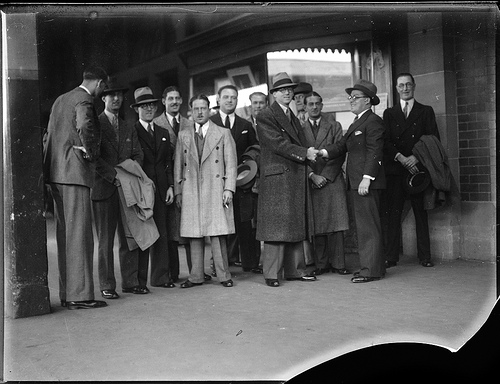
user: Given an image and a question. Answer the question in a short answer. Question: What year was this photo taken? Short Answer:
assistant: 1945